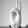
ASL letter: U